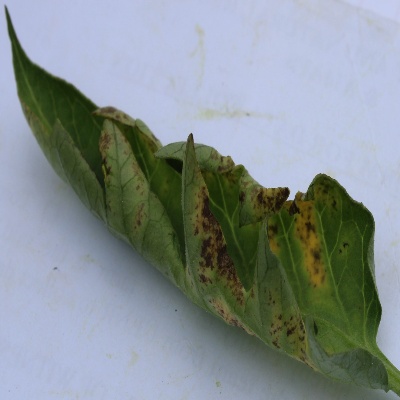
Crop: Tomato
Condition: leaf curl